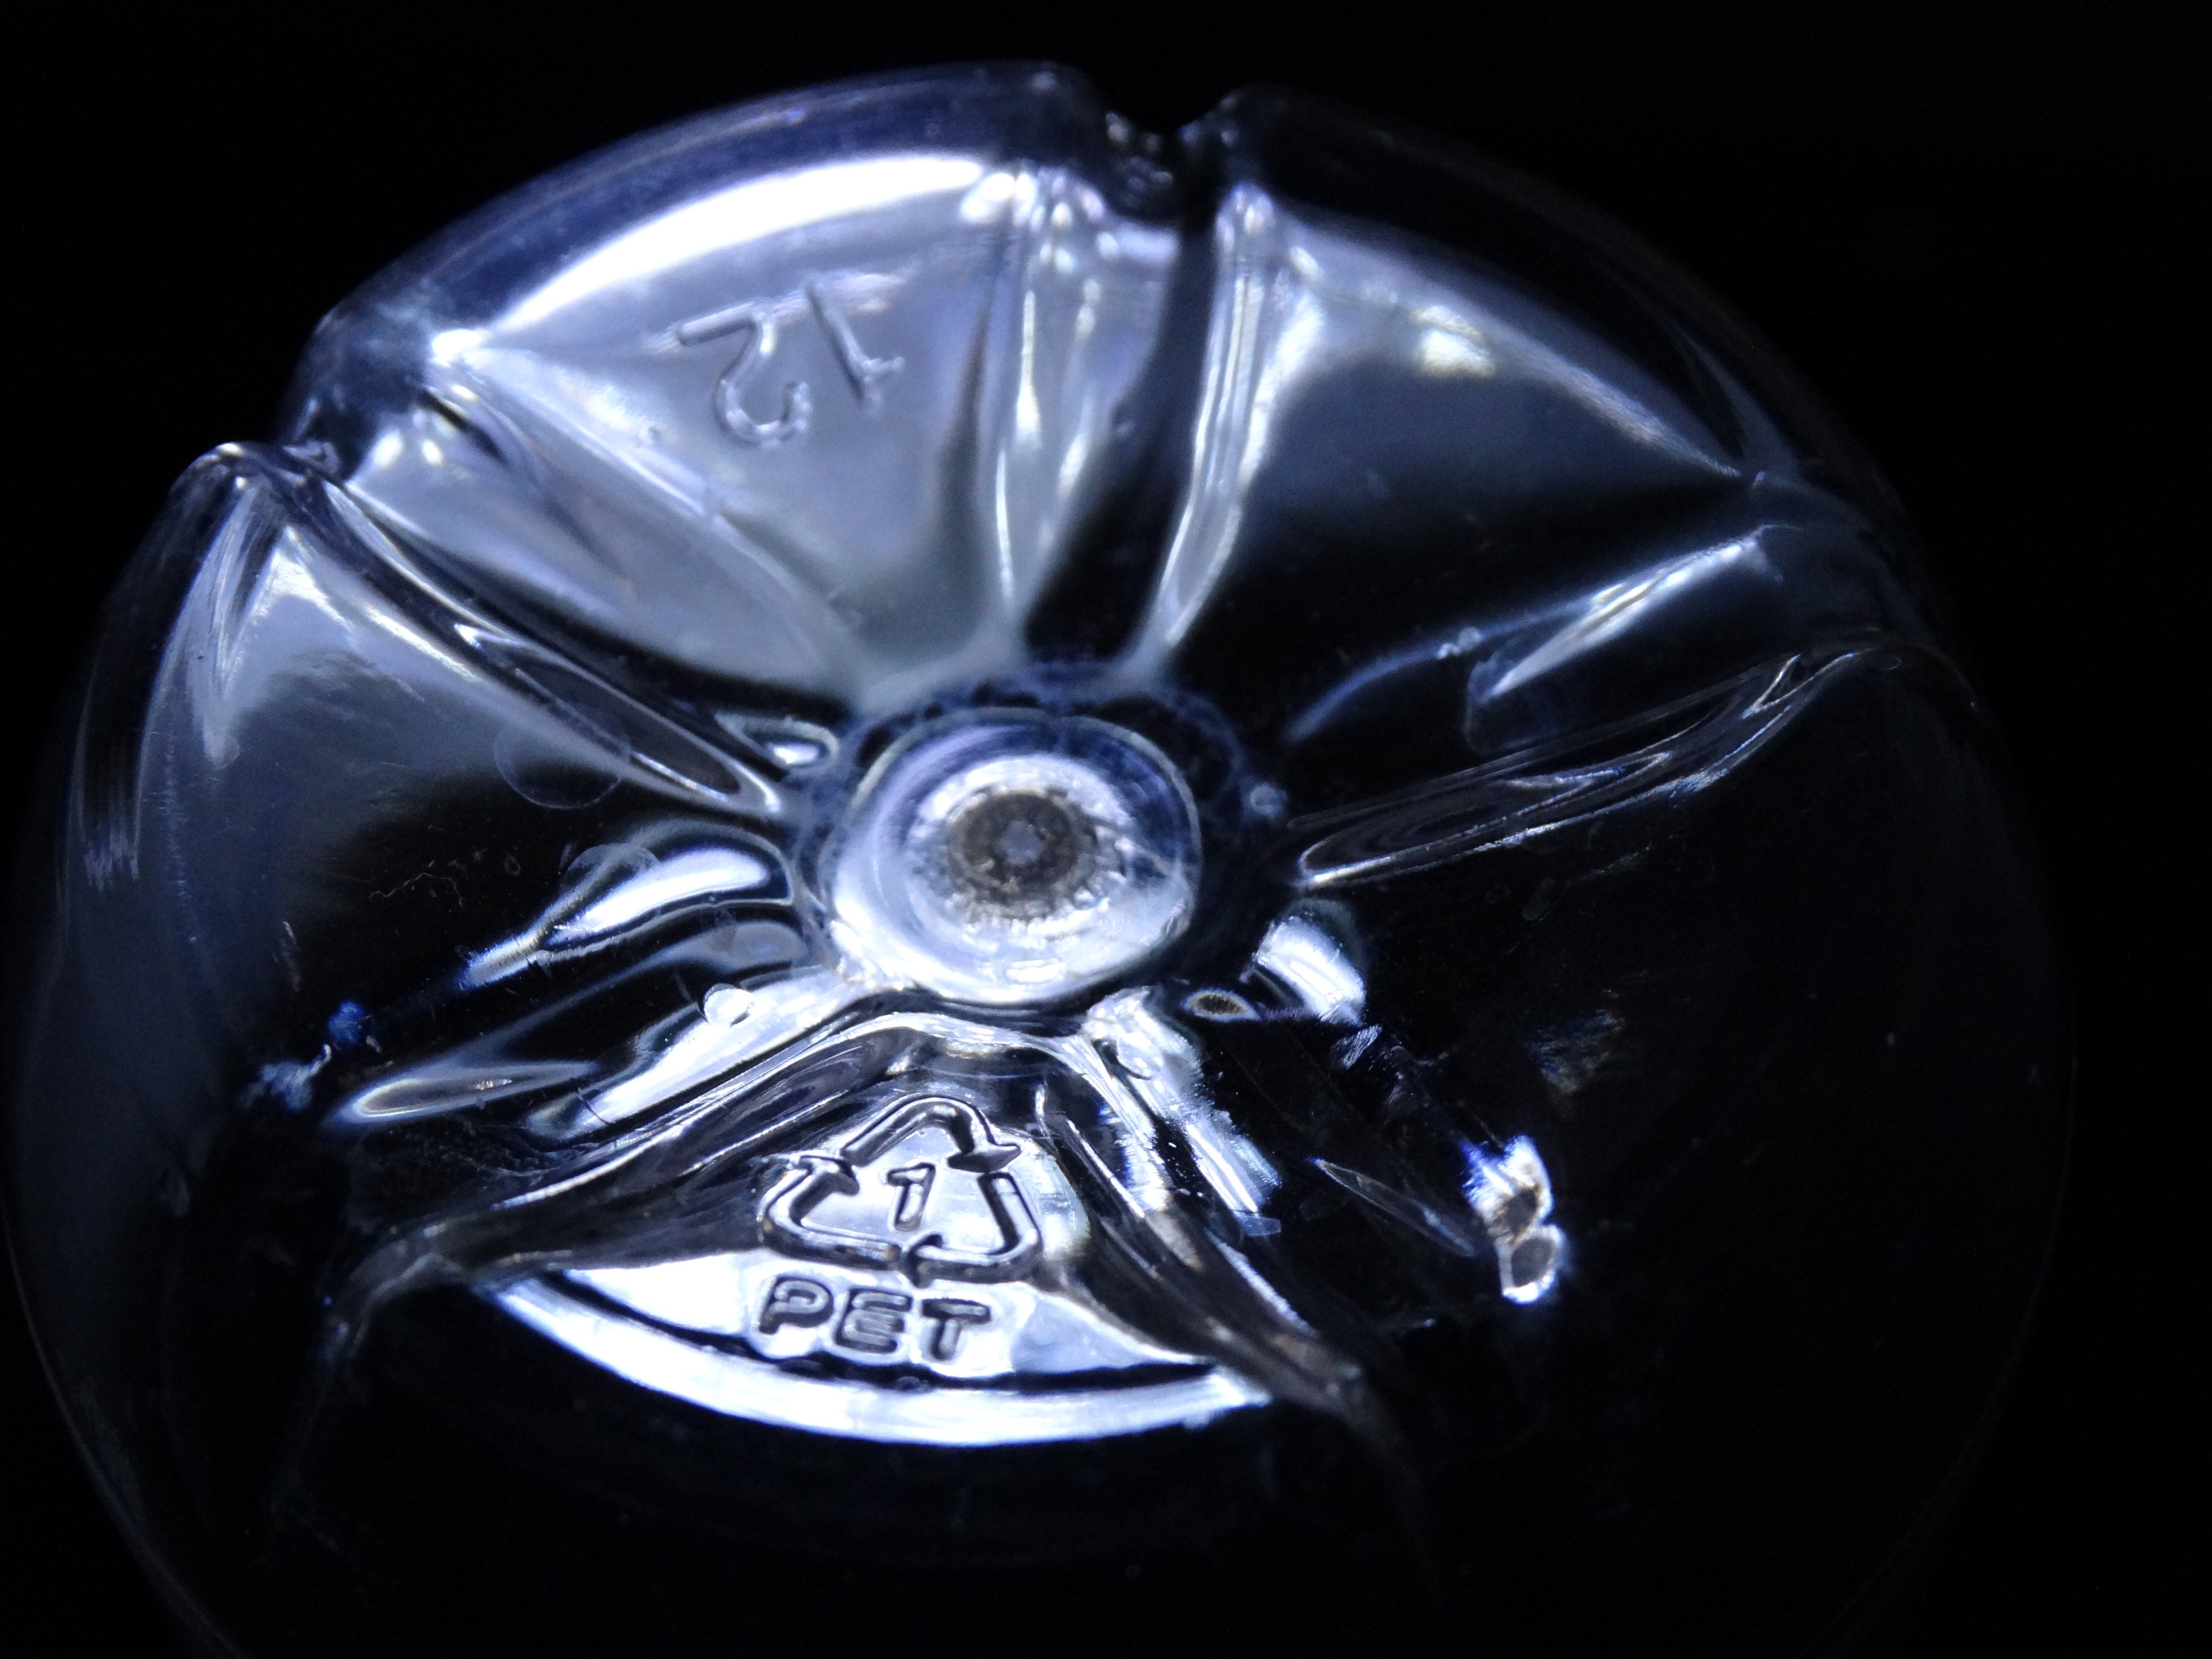
light, wheel, plastic, glass, pet, spoke, bottle, tire, jewellery, rim, ball, sphere, shiny, hubcap, about, plastic bottle, plays of light, automotive tire, bottom of the bottle